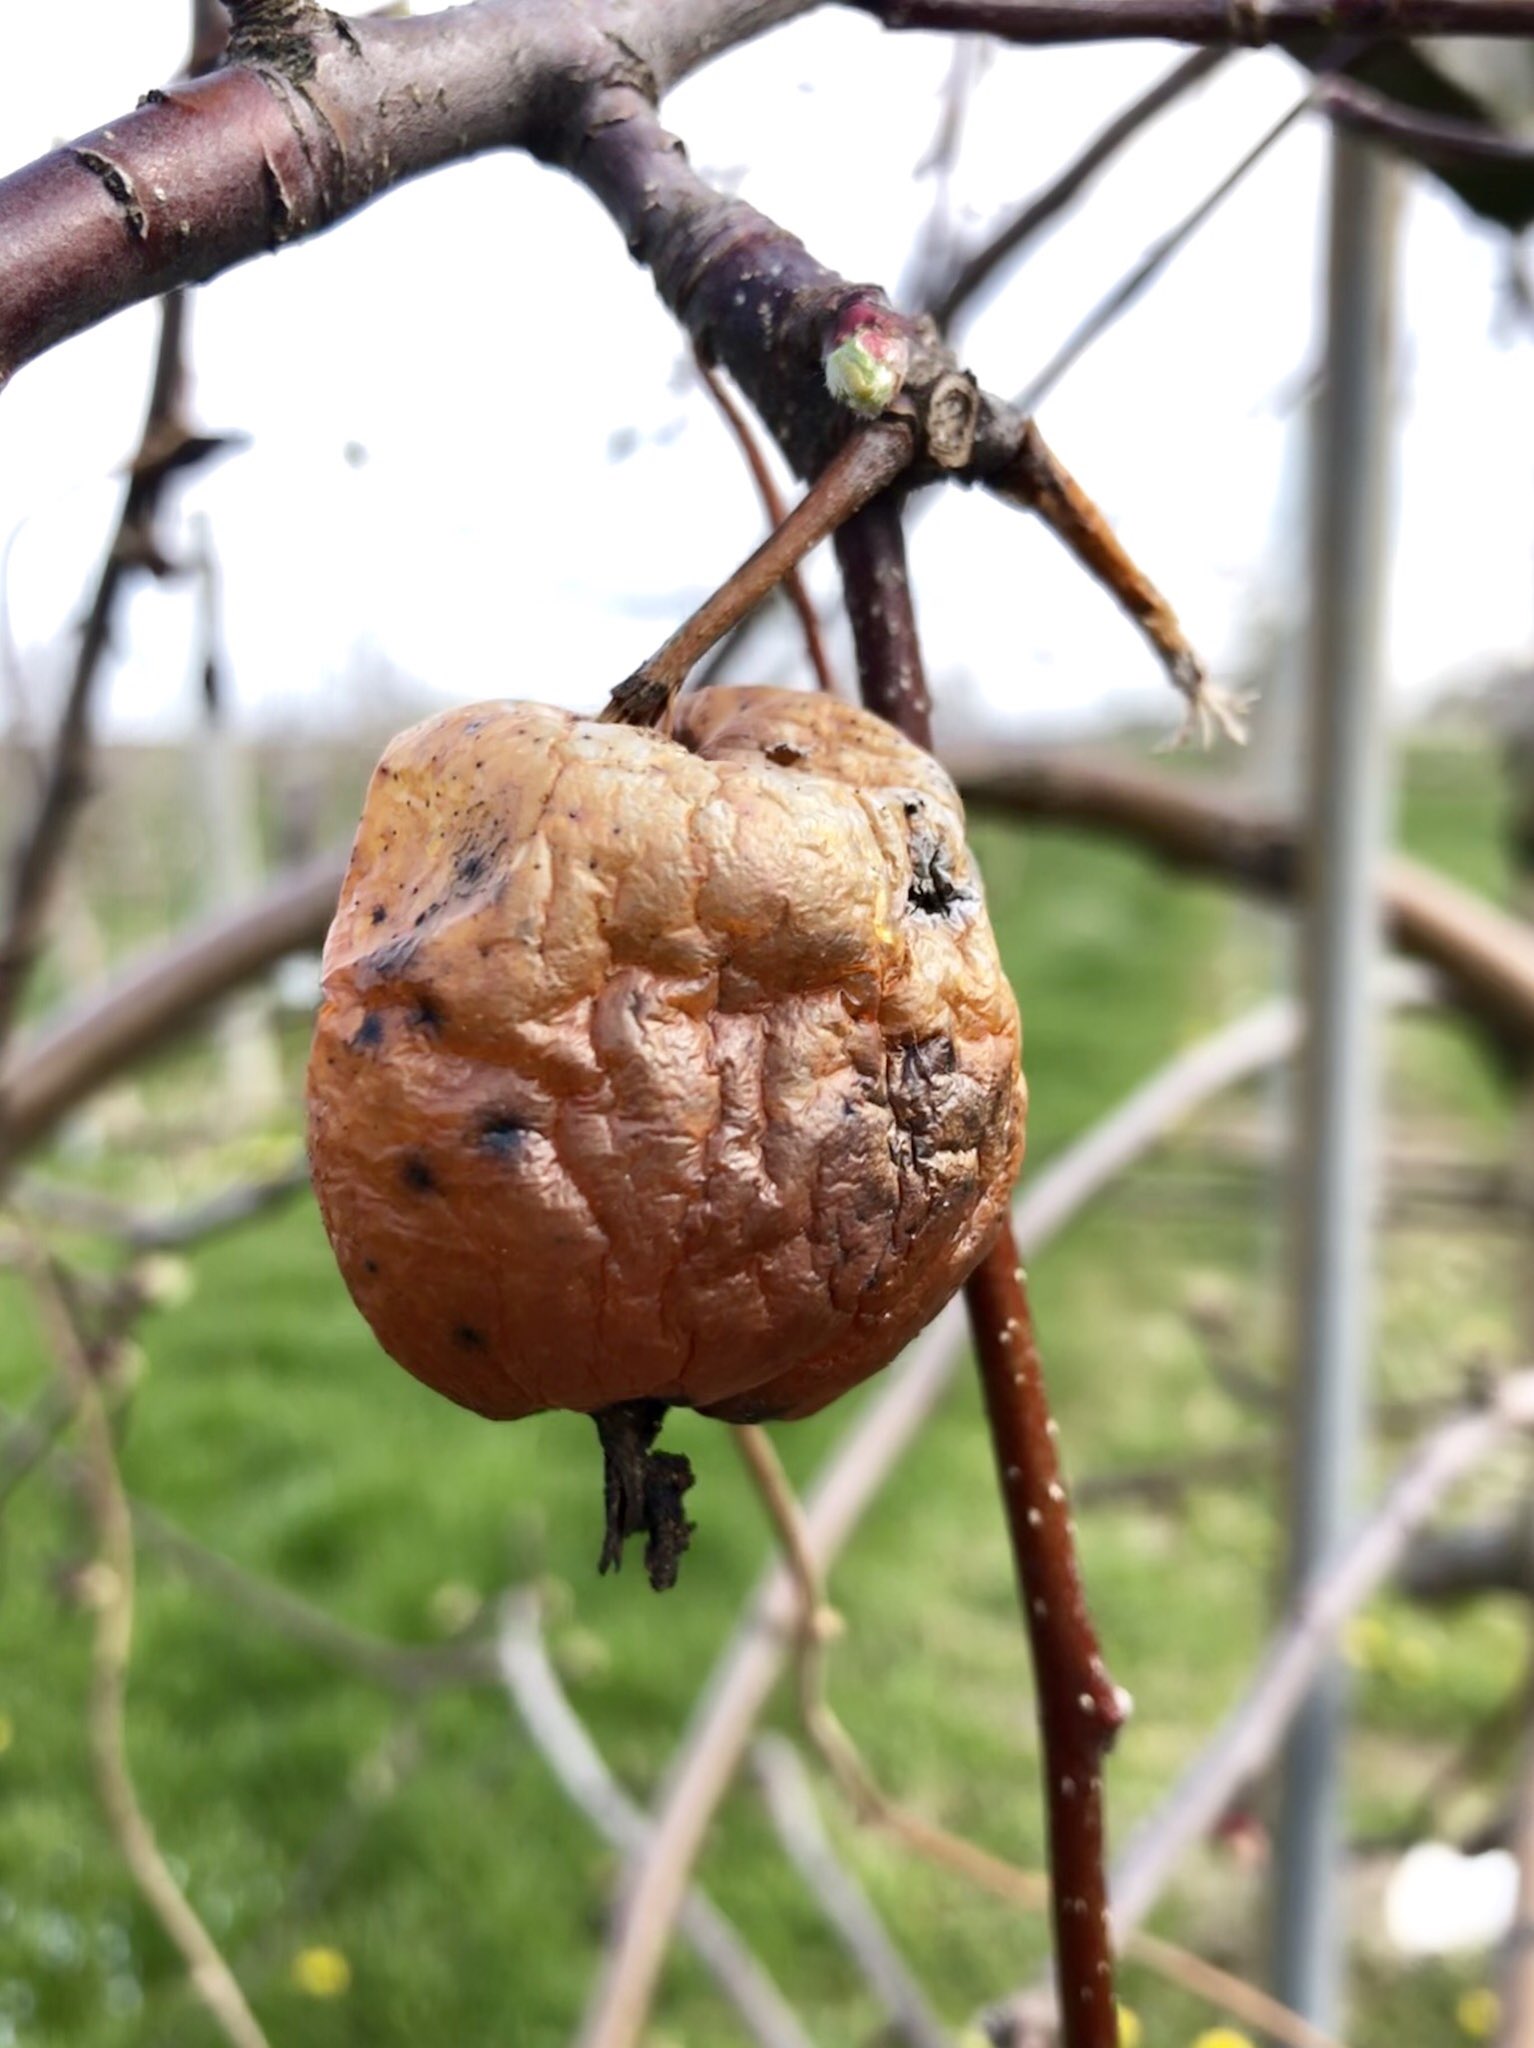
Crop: apple
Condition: black_rot